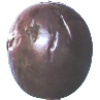
Label: Passion Fruit 1